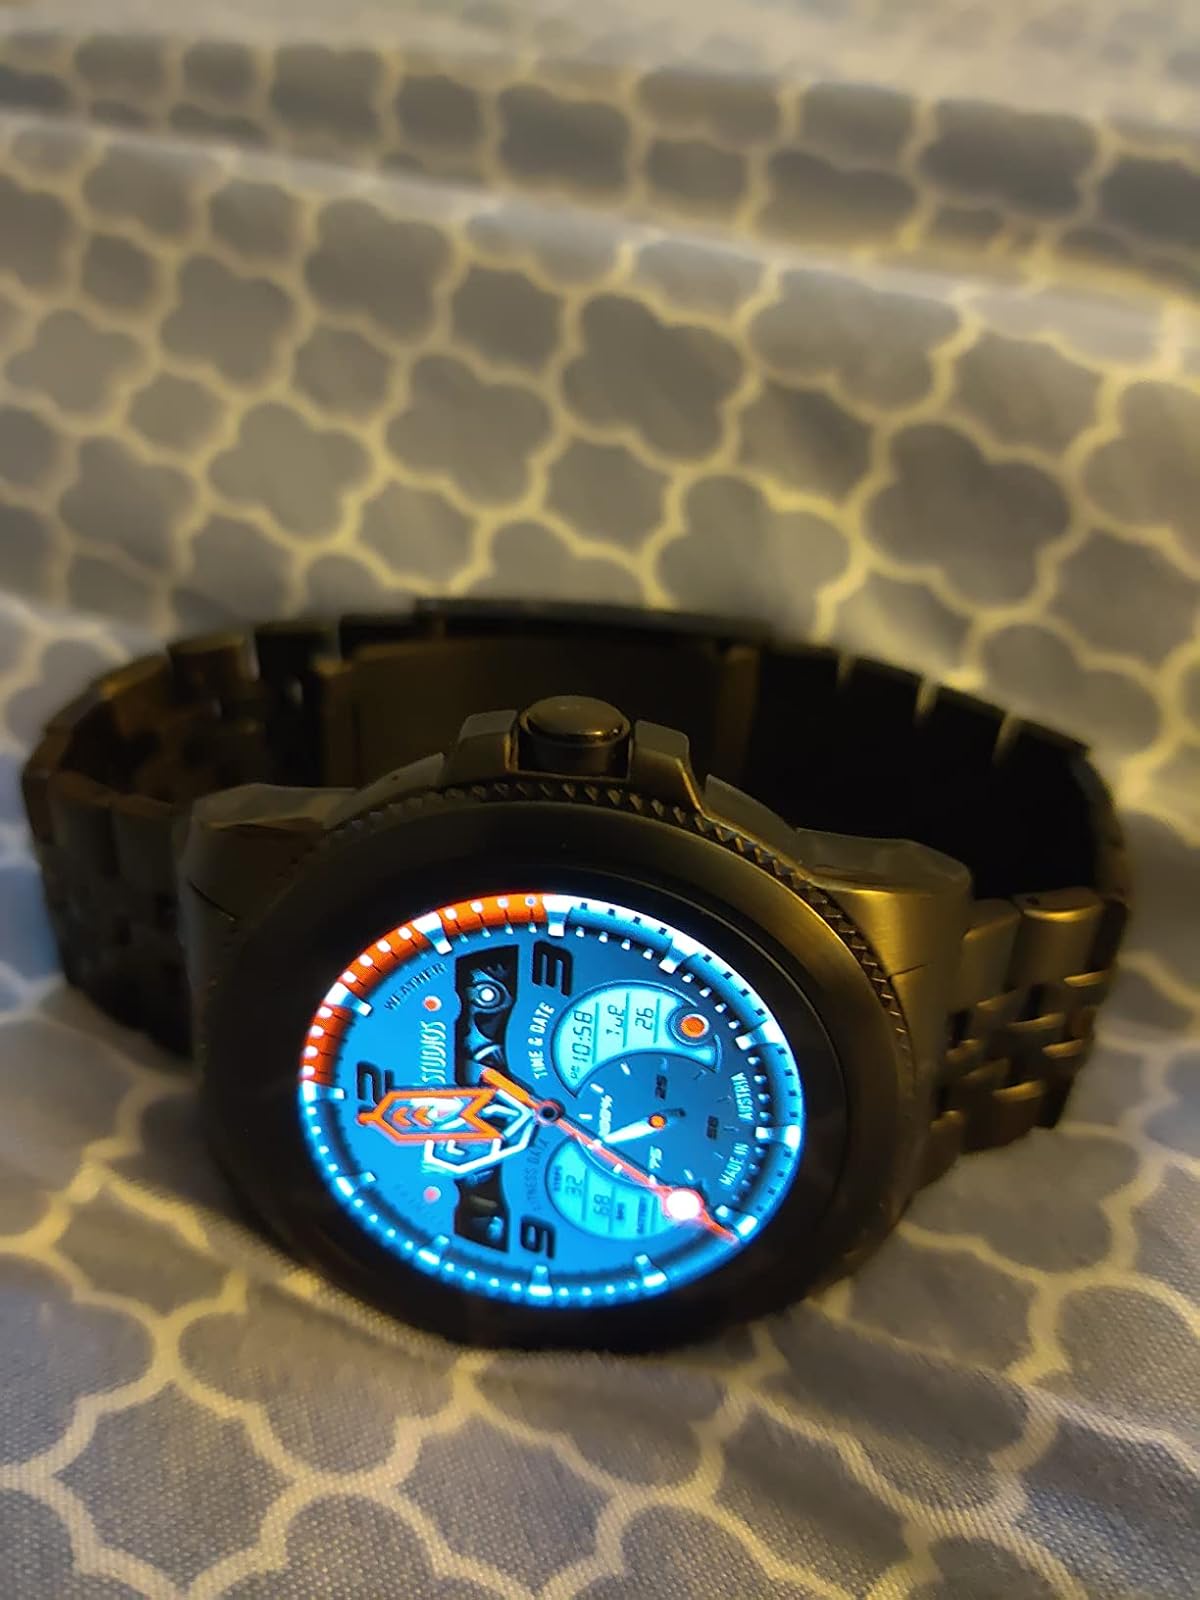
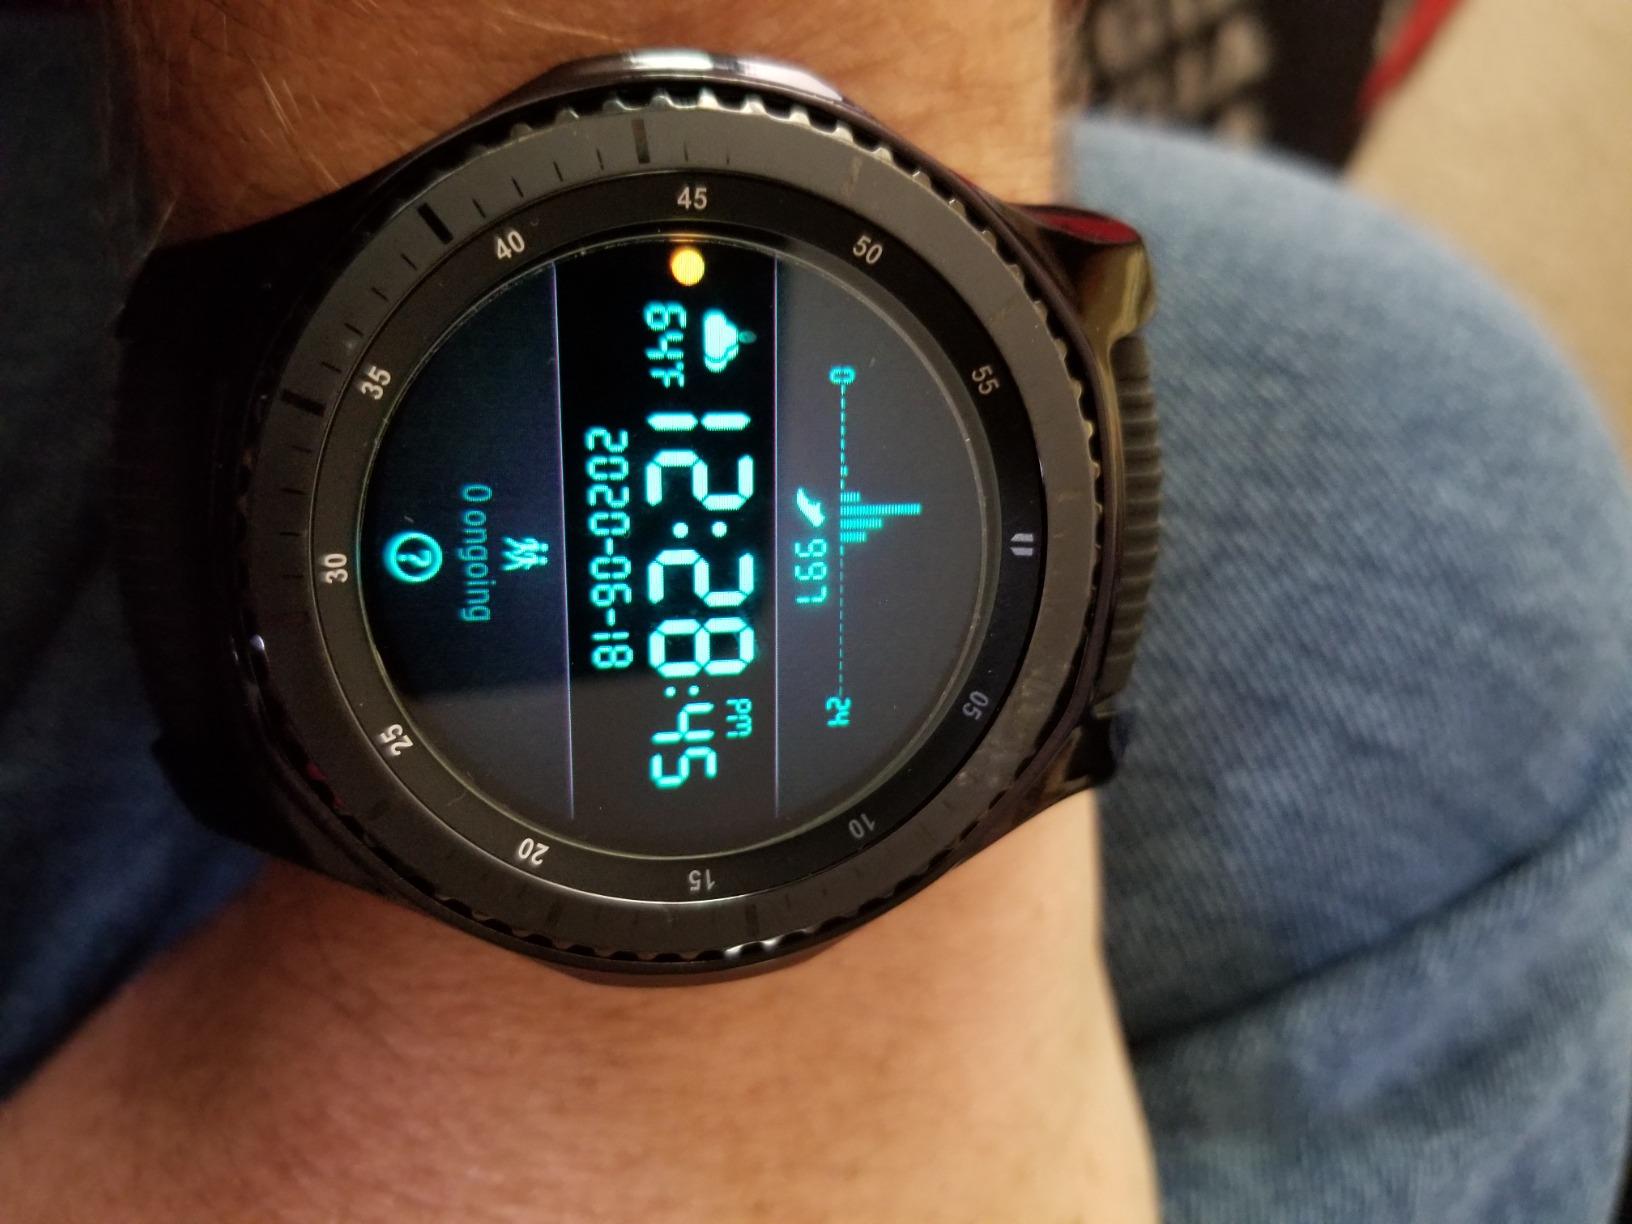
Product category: smartwatch
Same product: no